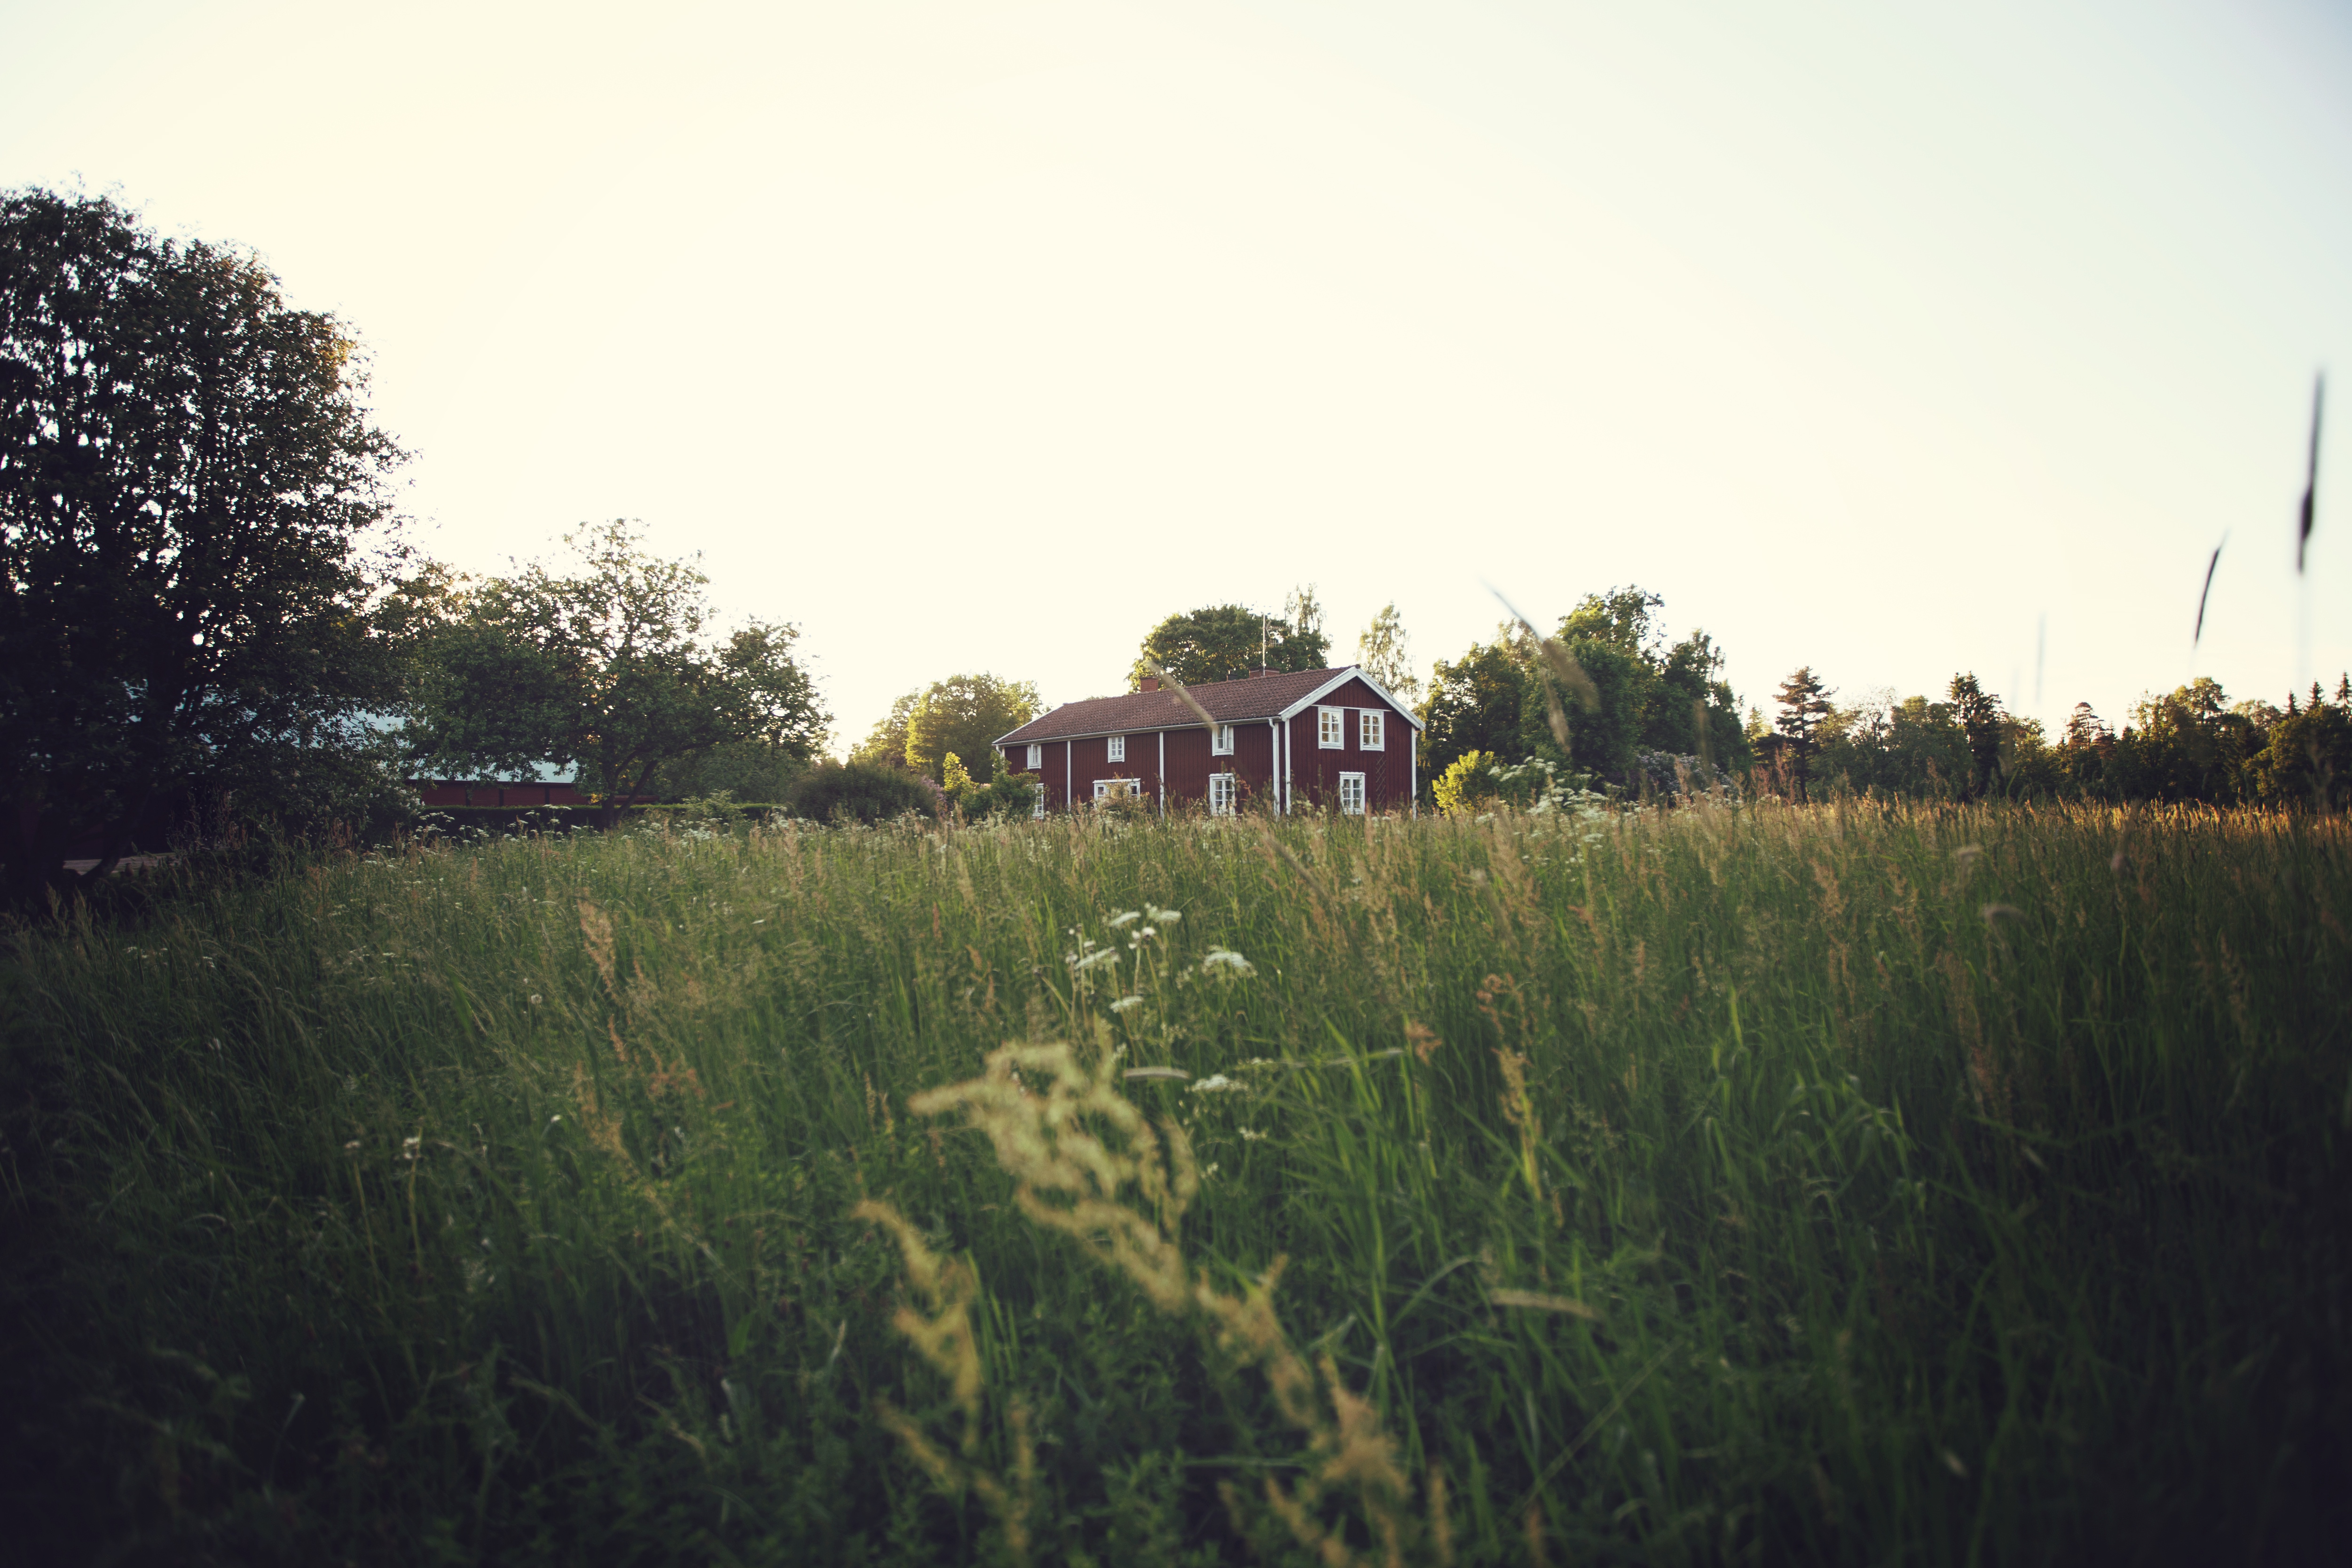
sky, nature, grass, green, vegetation, natural environment, tree, morning, grass family, meadow, sunlight, land lot, grassland, cloud, field, pasture, rural area, plant, horizon, summer, road, landscape, photography, prairie, plain, farm, mountain, shrubland, hill, shrub, city, evening, forest